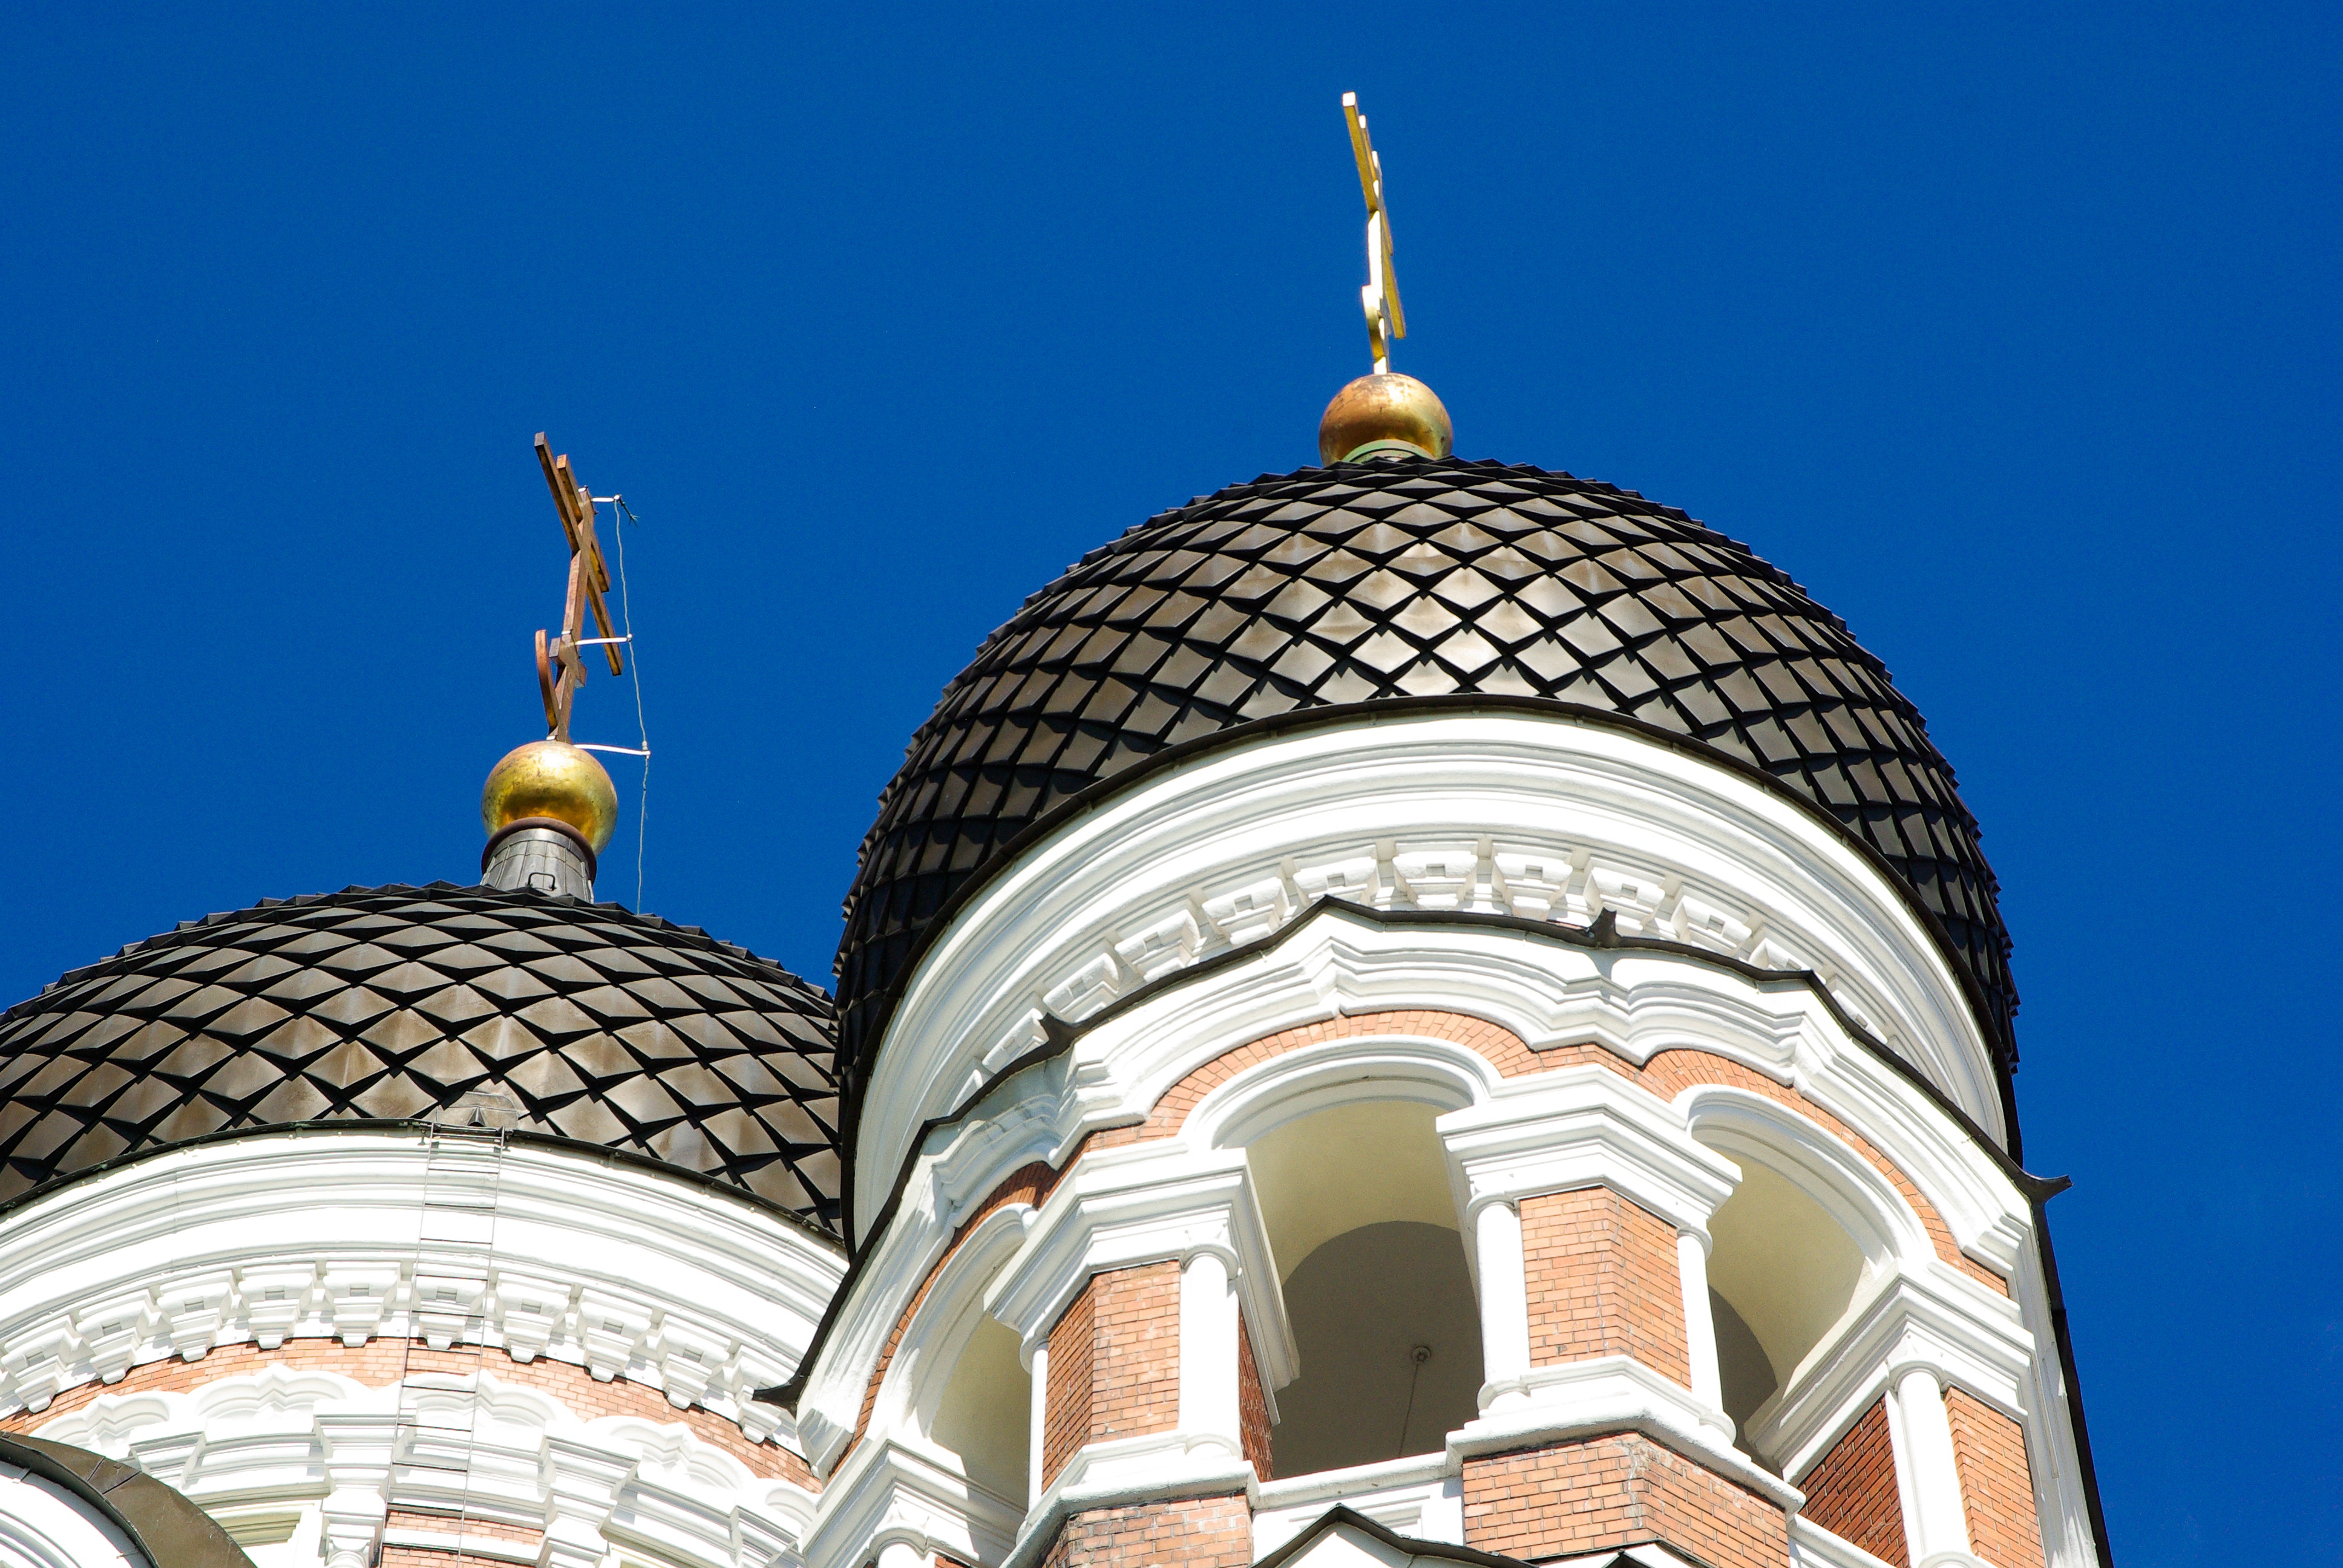
building, tower, landmark, church, cathedral, place of worship, spire, steeple, symmetry, mosque, dome, estonia, orthodox church, tallinn, cupolas, byzantine architecture